The Blue Lagoon (novel)

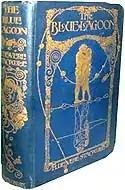

The Blue Lagoon is a coming-of-age romance novel written by Henry De Vere Stacpoole, first published by T. Fisher Unwin in 1908. "The Blue Lagoon" explores themes of love, childhood innocence, and the conflict between civilisation and the natural world.